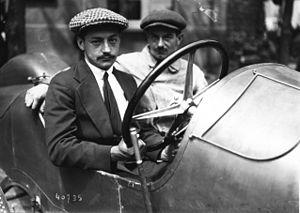
André Boillot, dit Dribus au début des années 1930, né à Valentigney, berceau de la famille Peugeot, le 8 août 1891, mort en course le 5 juin 1932, est un pilote de course automobile français. Suivant les traces de son frère, Georges Boillot, il commença à piloter très jeune.